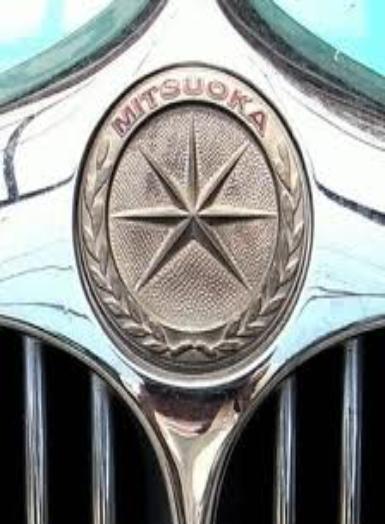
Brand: mitsuoka-2
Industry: Transportation